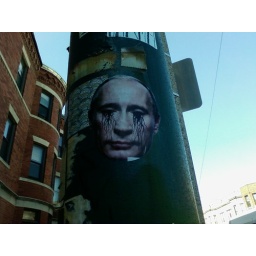
Creepy Putin poster with eyes bleeding black tears, on a telephone pole in Boston